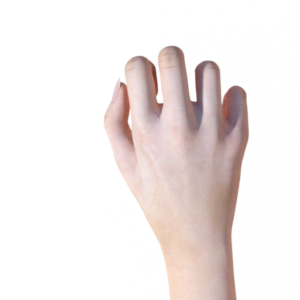
Label: rock